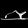
Label: Sandal